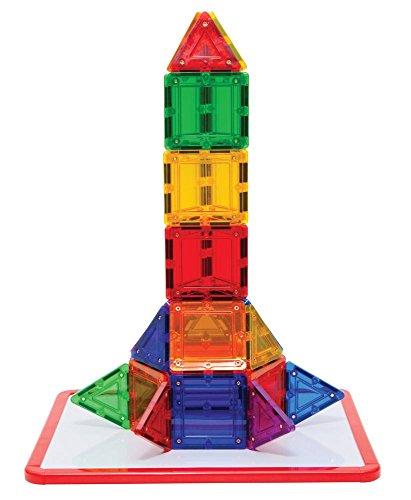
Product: Tileblox Rainbow (30 pieces) with Magnetic Activity Board Magnetic Building Blocks, Educational Magnetic Tiles Kit , Magnetic Construction STEM Toy Set
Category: Toys & Games | Building Toys
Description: Build in Rainbow colors with 12 Rainbow equilateral Triangles, 18 Squares and magnetic board.
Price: $26.99
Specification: ProductDimensions:13.8x2.4x10.8inches|ItemWeight:2.67pounds|ShippingWeight:2.8pounds(Viewshippingratesandpolicies)|DomesticShipping:ItemcanbeshippedwithinU.S.|InternationalShipping:ThisitemcanbeshippedtoselectcountriesoutsideoftheU.S.LearnMore|ASIN:B071GTVXD8|Itemmodelnumber:1030003|Manufacturerrecommendedage:3yearsandup